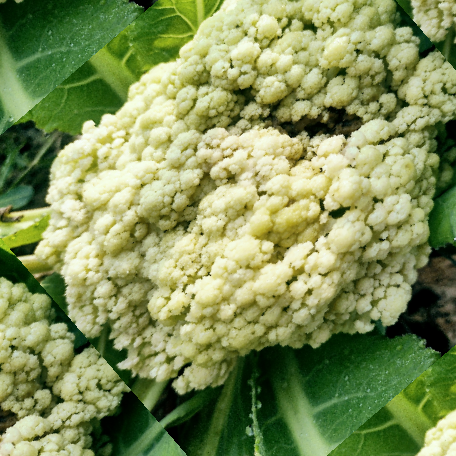
Label: Bacterial spot rot